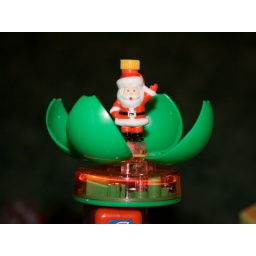
Rod got me this. The green flower thing is actually spinning pretty fast around the Santa. It's quite dangerous.